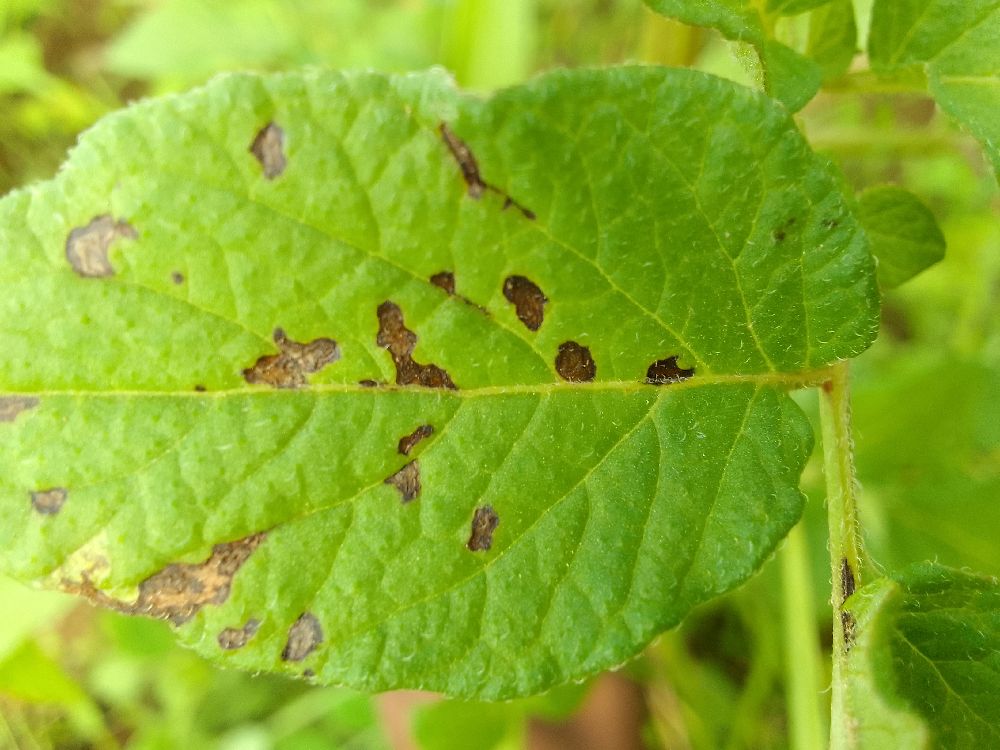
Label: Early blight